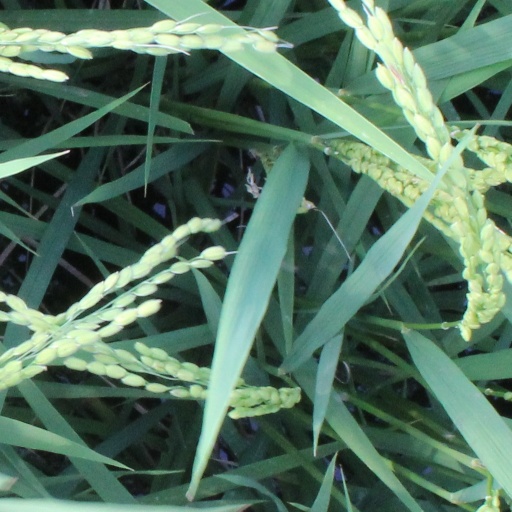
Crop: rice